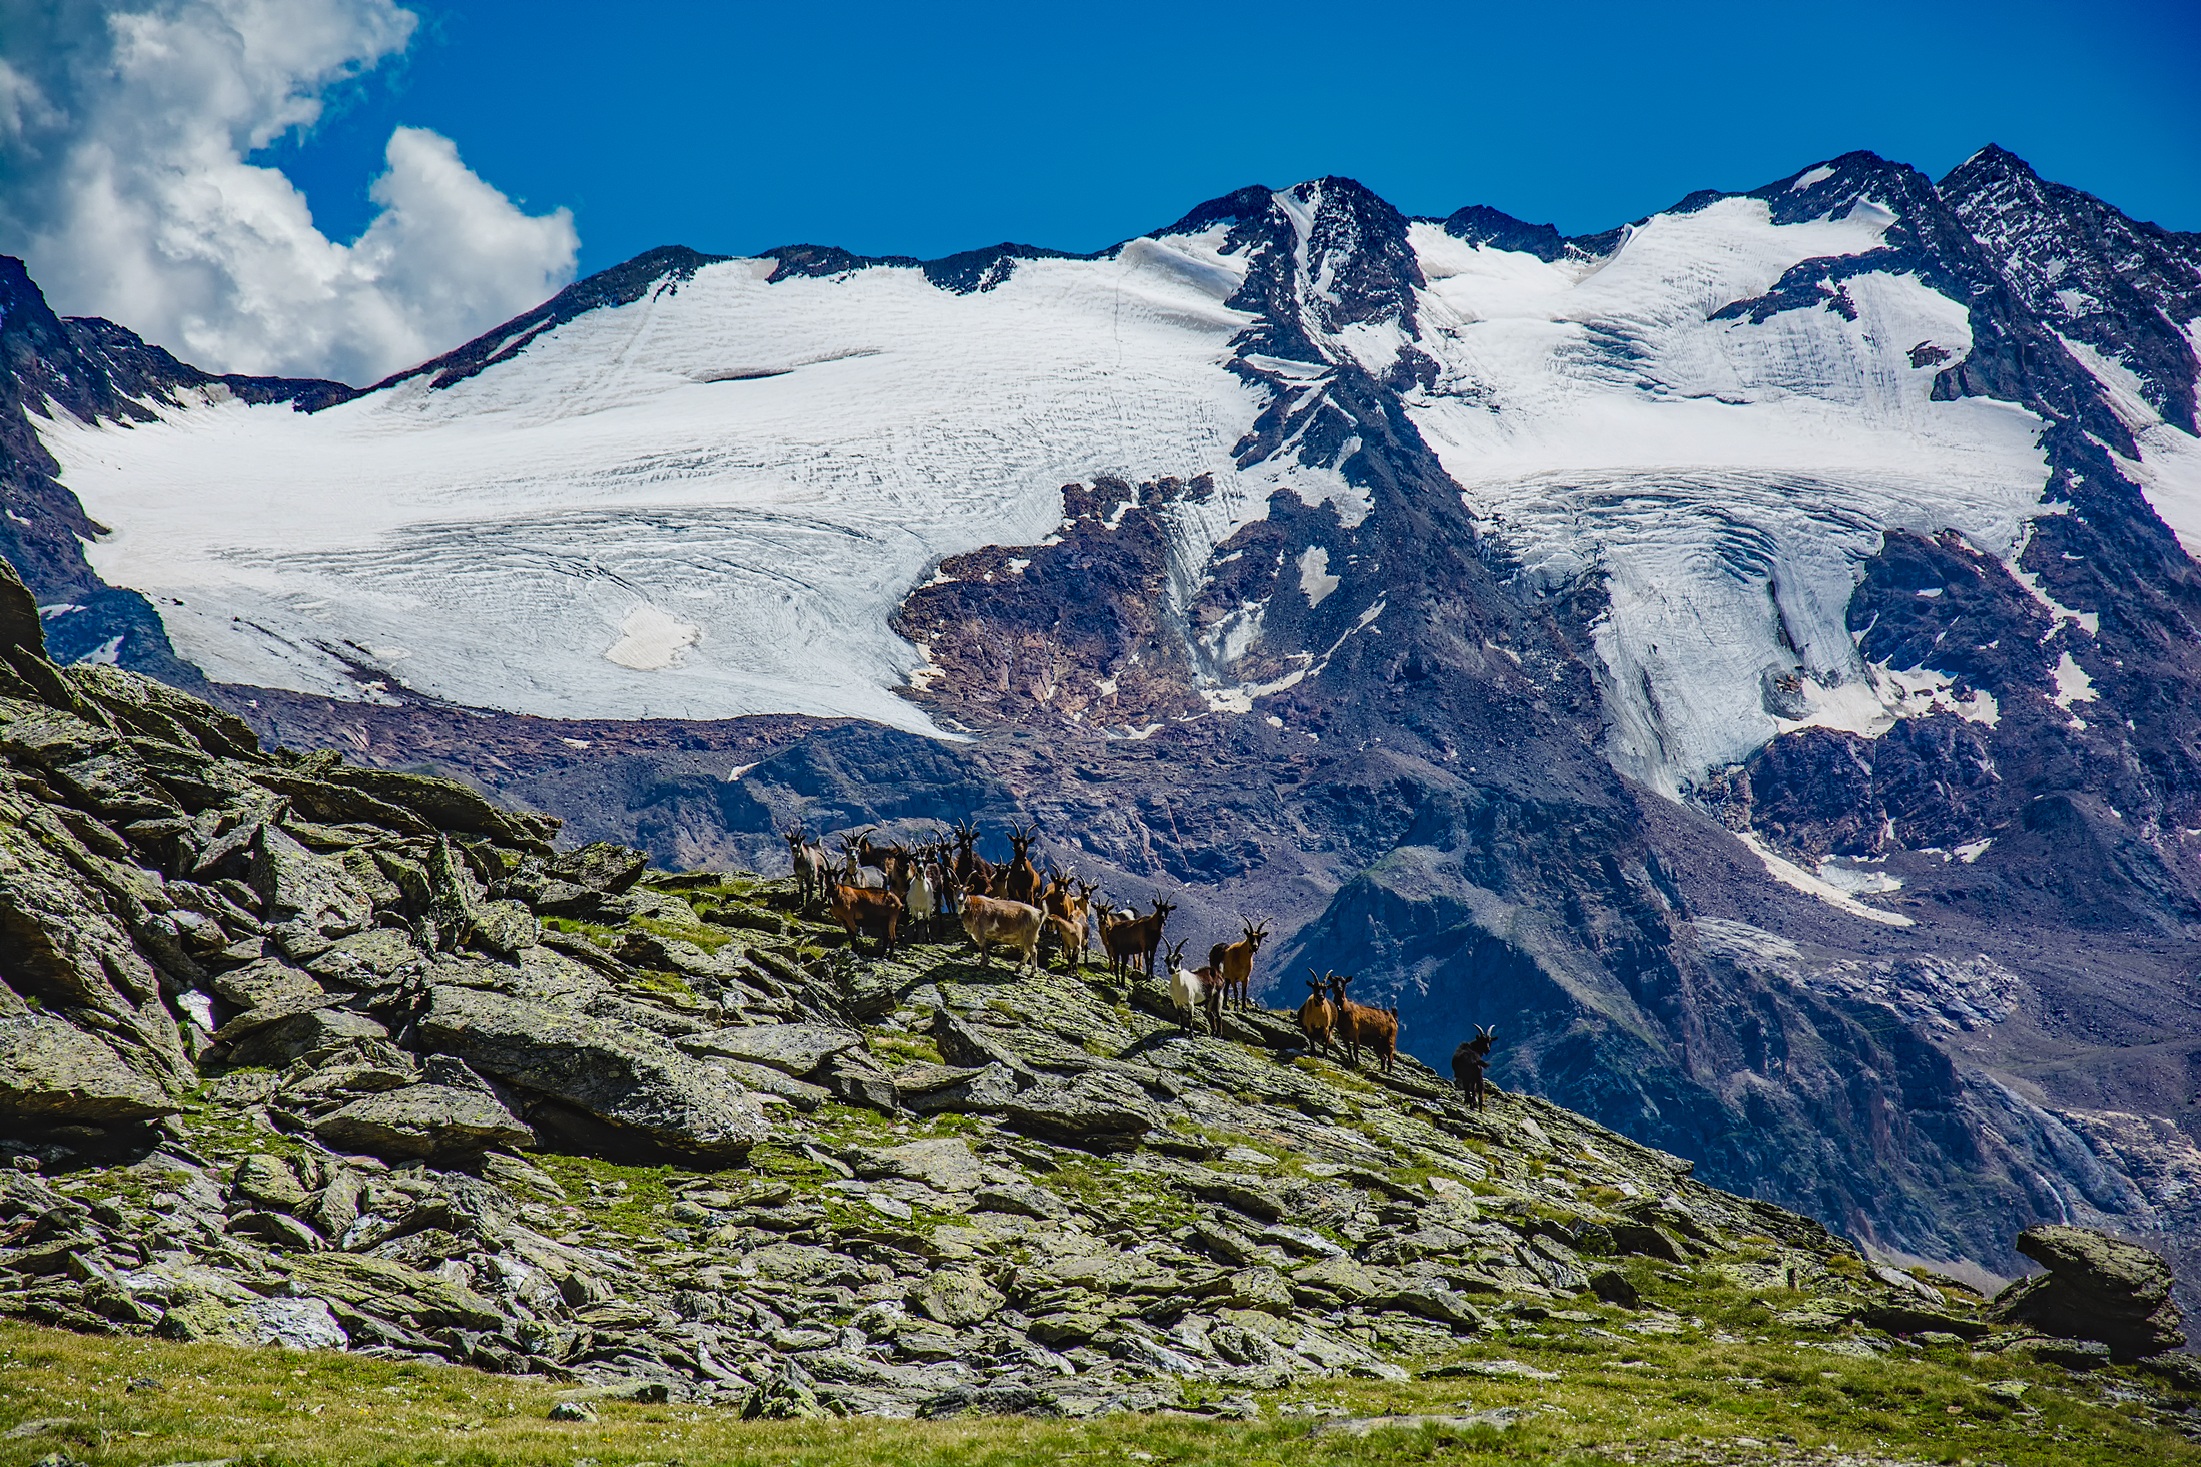
landscape, nature, wilderness, walking, mountain, snow, meadow, adventure, valley, mountain range, country, rural, herd, scenic, glacier, italy, highland, ridge, summit, rocks, outdoors, goats, stones, hdr, massif, mountains, alps, backpacking, boulders, plateau, fell, cirque, moraine, landform, mountain pass, geographical feature, mountainous landforms, glacial landform